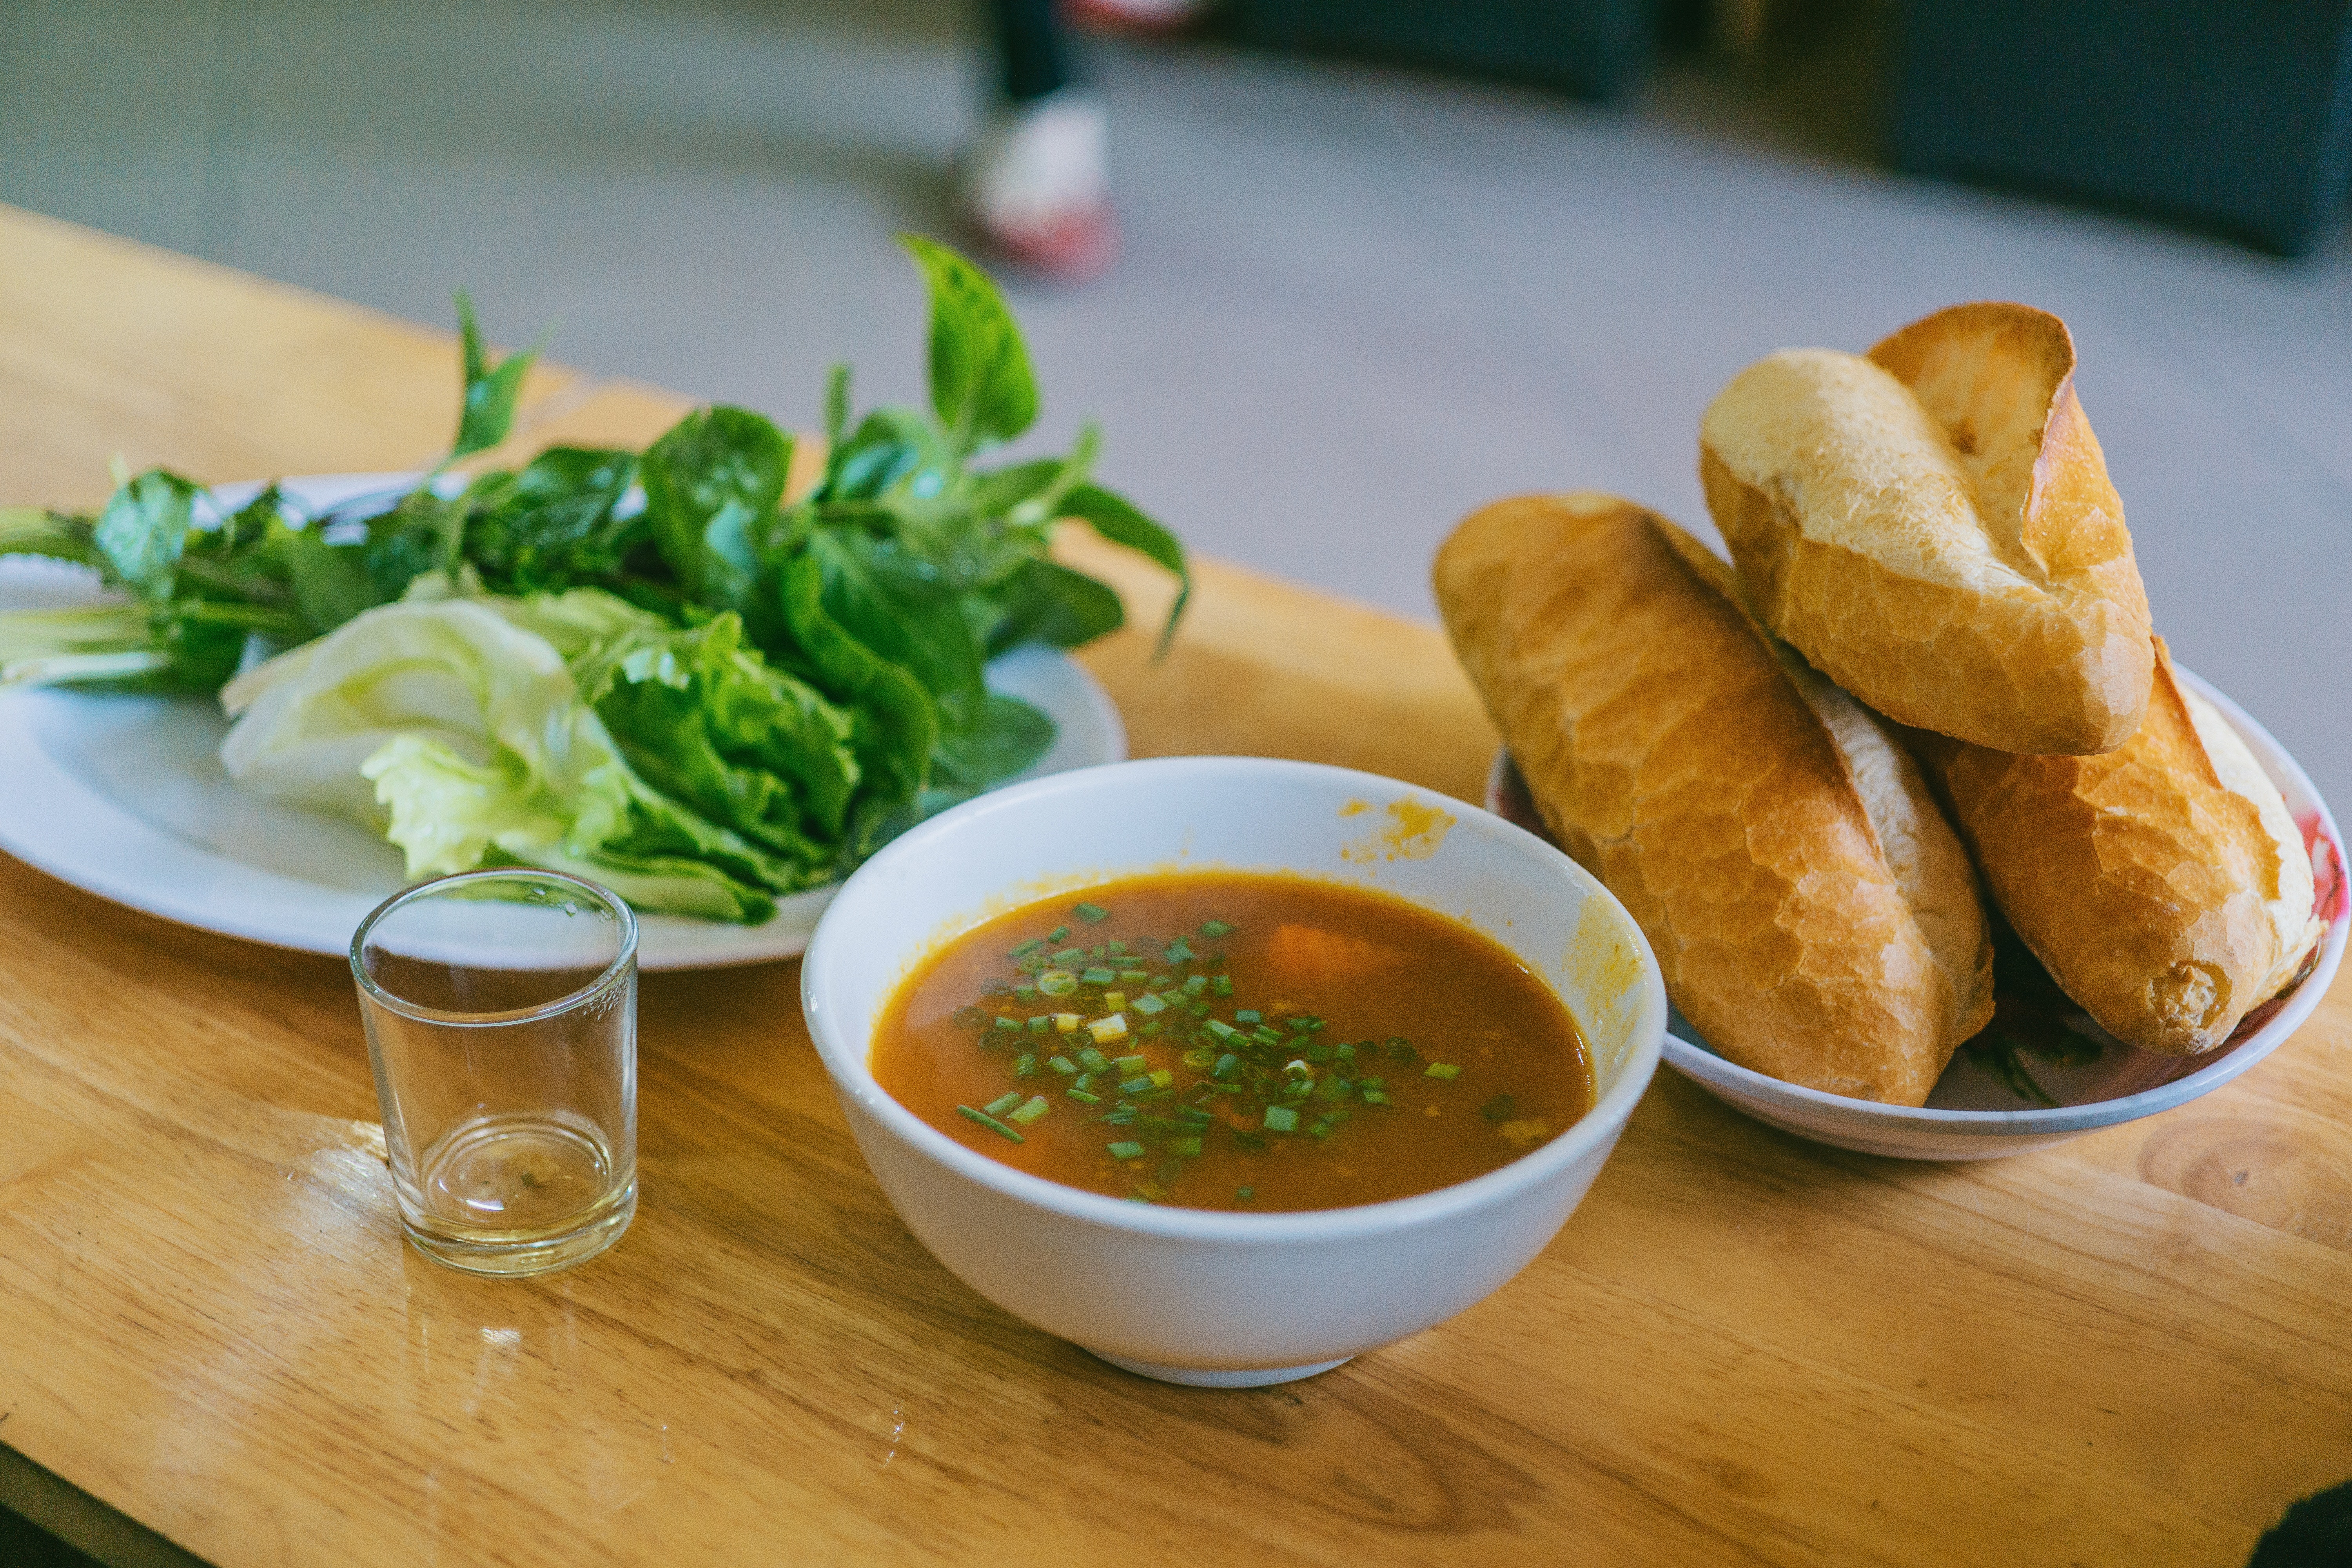
dish, food, cuisine, ingredient, produce, fried food, soup, dip, vietnamese food